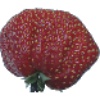
Label: Strawberry Wedge 1